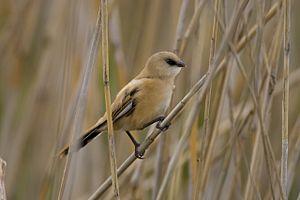
Le lore, autrefois appelé lorum maintenant devenu désuet, est, en ornithologie et en herpétologie, l'espace compris entre la partie antérieure de l'œil et les narines.